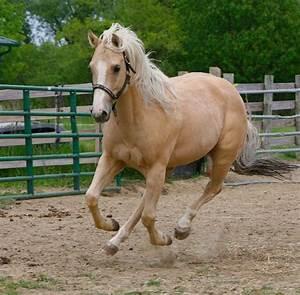
horse